Elizabeth of Lancaster, Duchess of Exeter

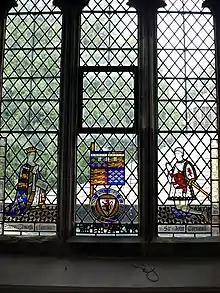
Modern stained-glass window in St Andrew's Church, Ampthill, Elizabeth of Lancaster and her third husband Sir John Cornwall

Elizabeth and John Cornwall, 1st Baron Fanhope and Milbroke had: